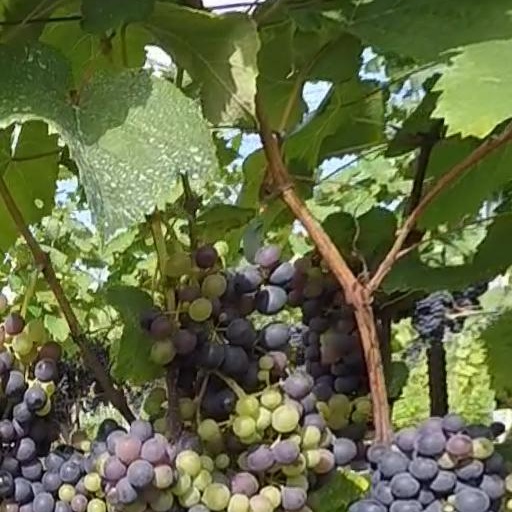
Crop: grape